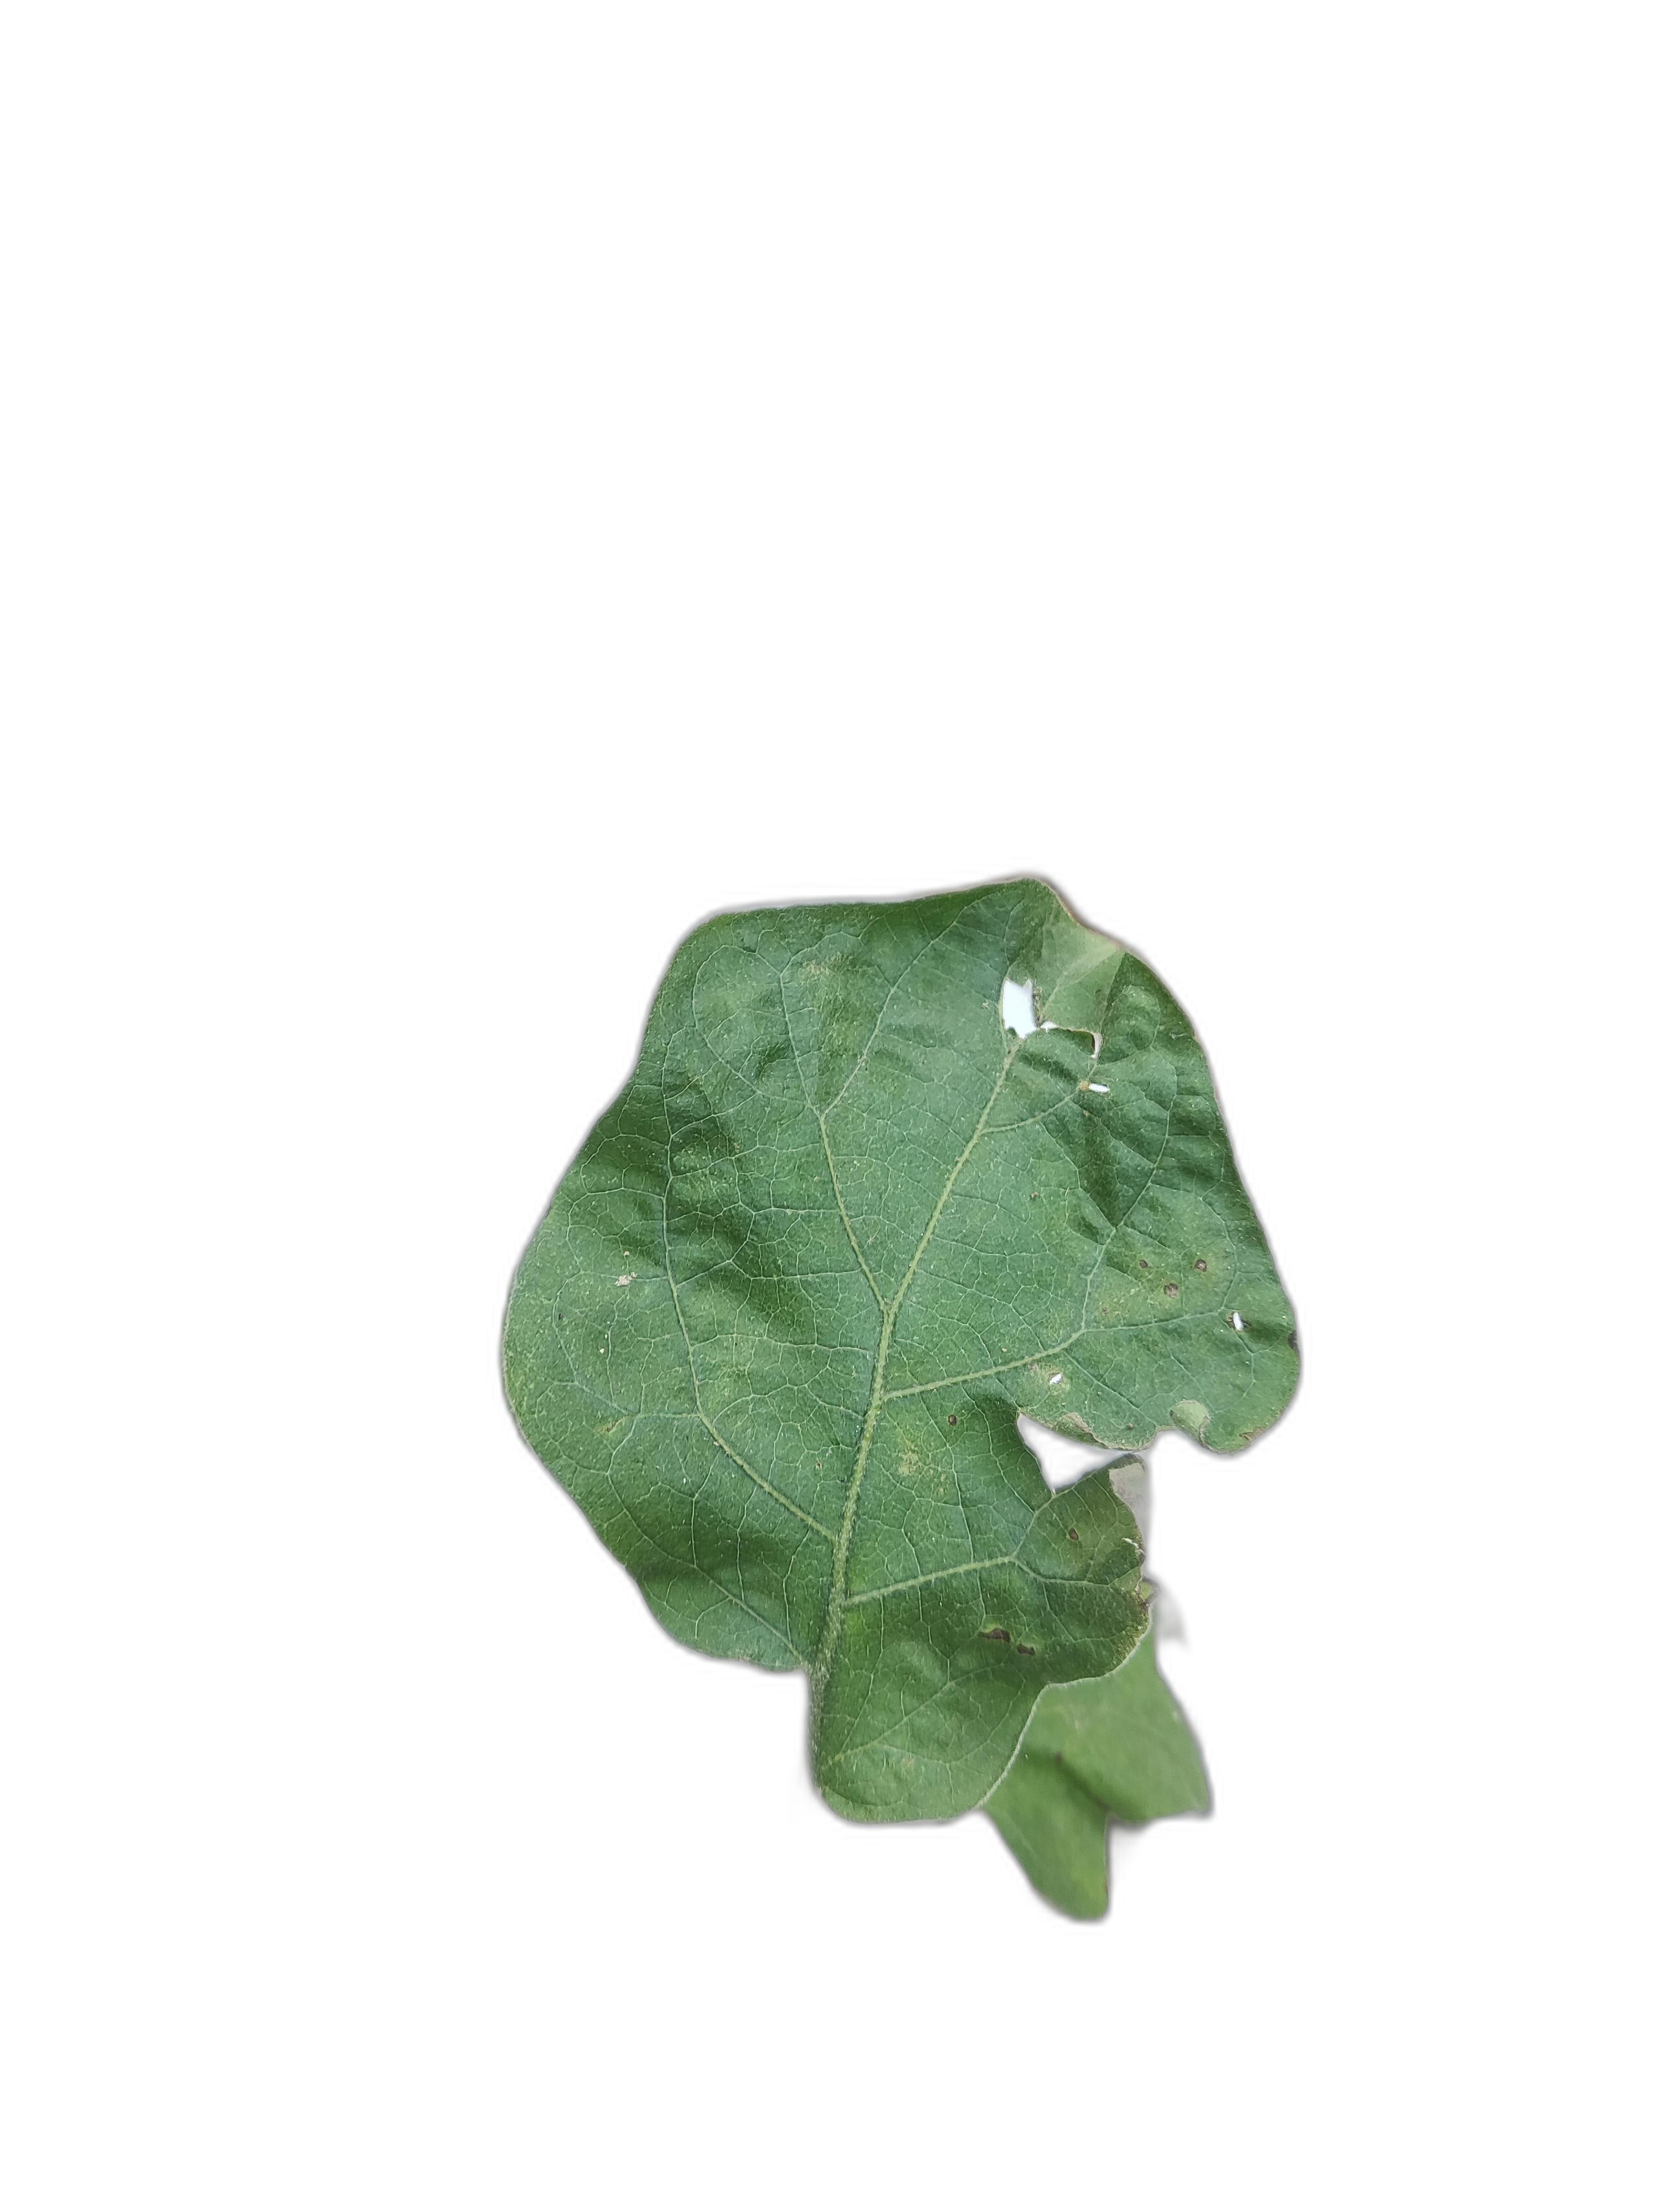
Label: Mosaic Virus Disease